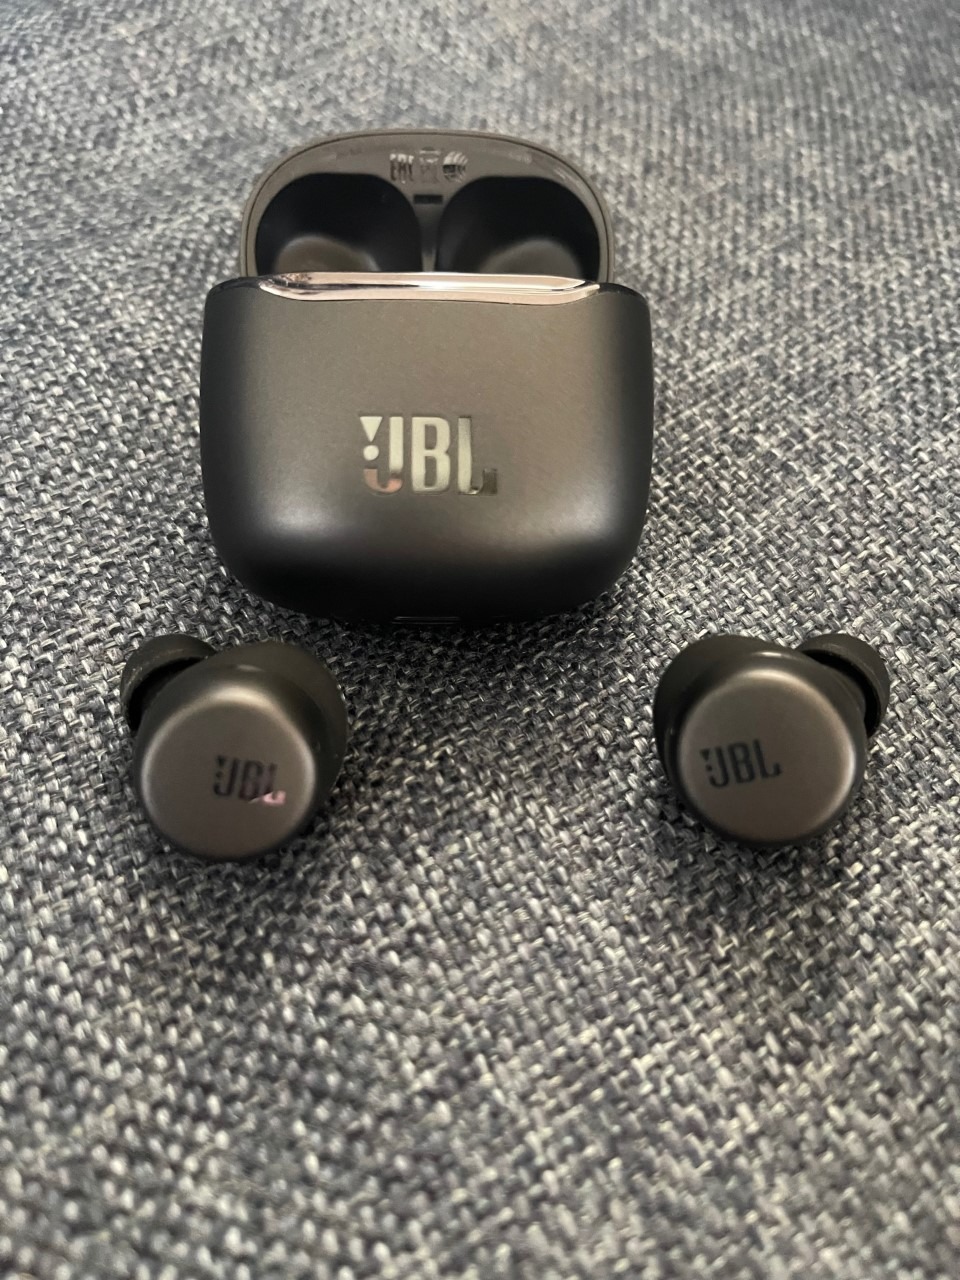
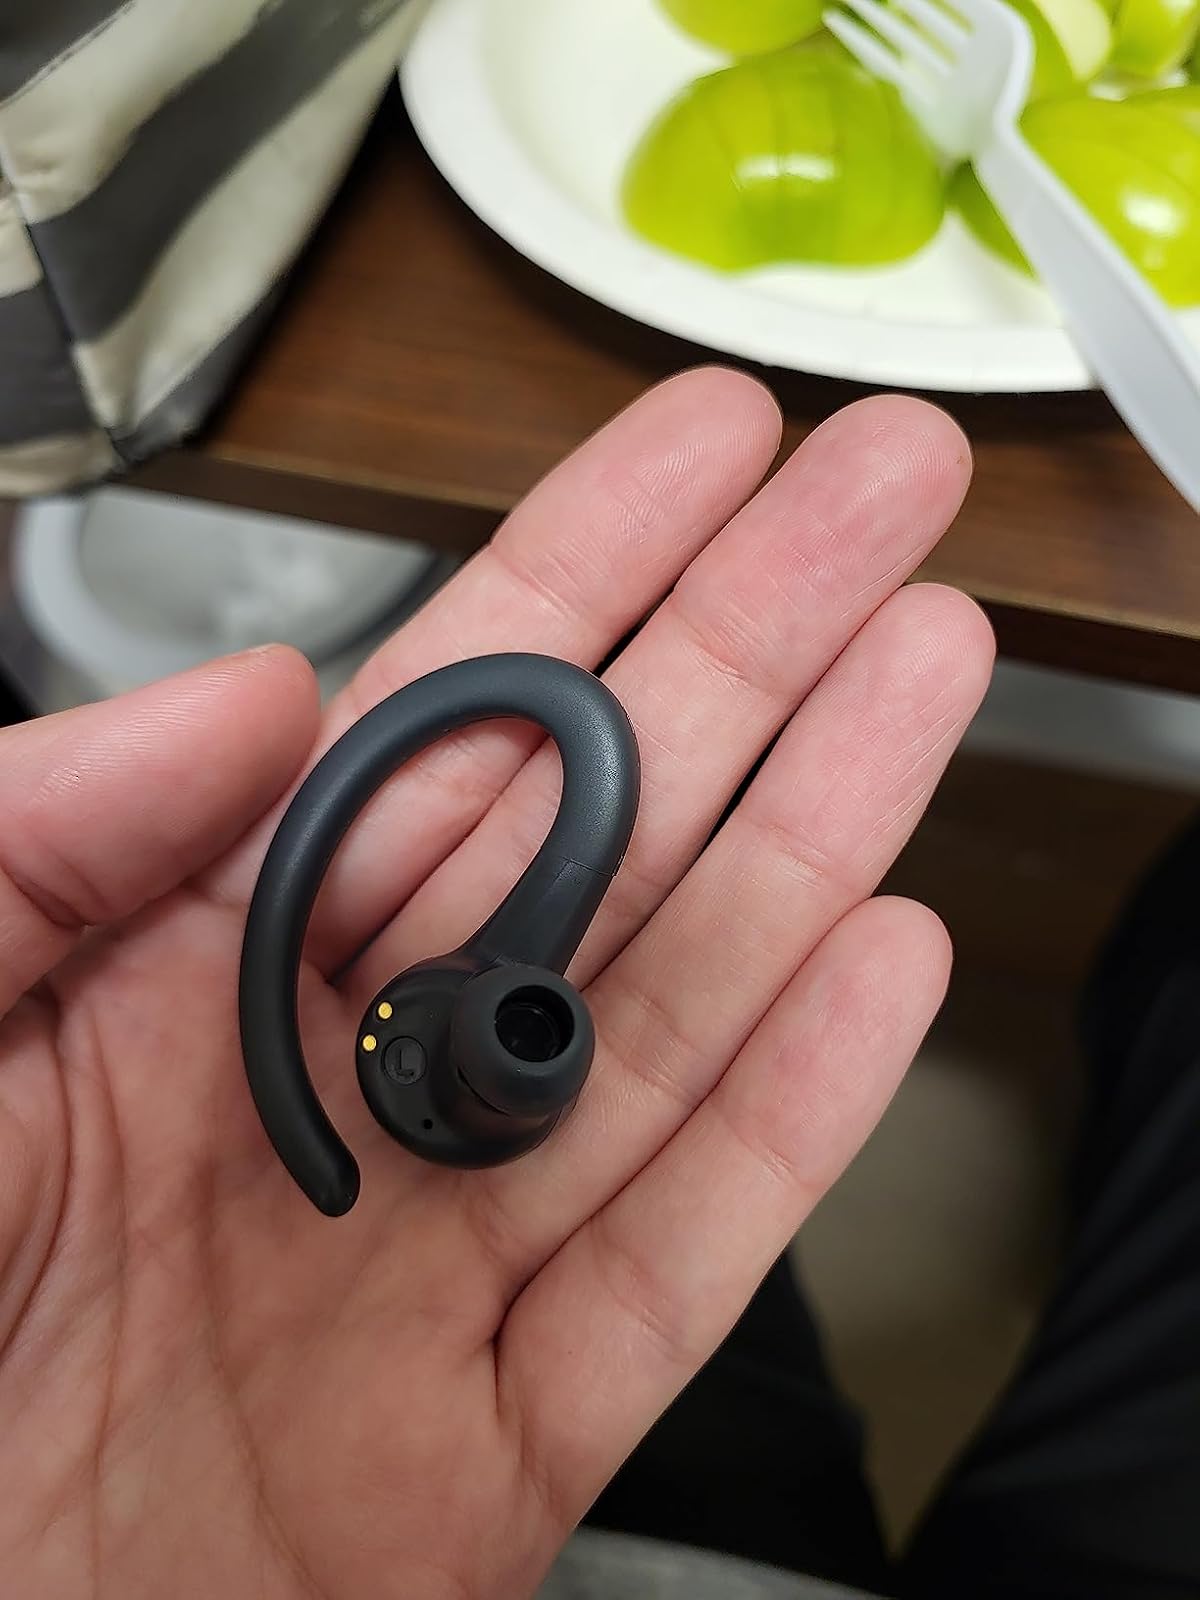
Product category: earbuds
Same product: no